1803–1804 Massachusetts legislature

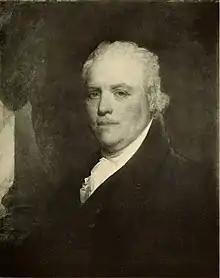

The members of the House of Representatives are apportioned by incorporated township and therefore the number of representatives in the House of Representatives can vary. Every incorporated township that has at least 150 ratable polls (taxable persons) is given one representative and for every additional 225 ratable polls, another representative is given. Townships can choose not to send a representative to the House each session, therefore the total number of filled seats can fluctuate year-to-year.